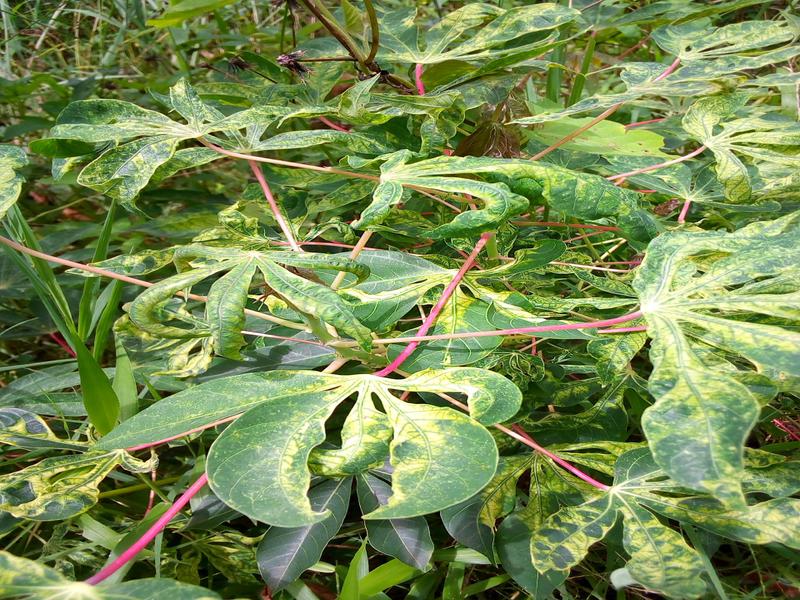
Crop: cassava
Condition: mosaic_disease